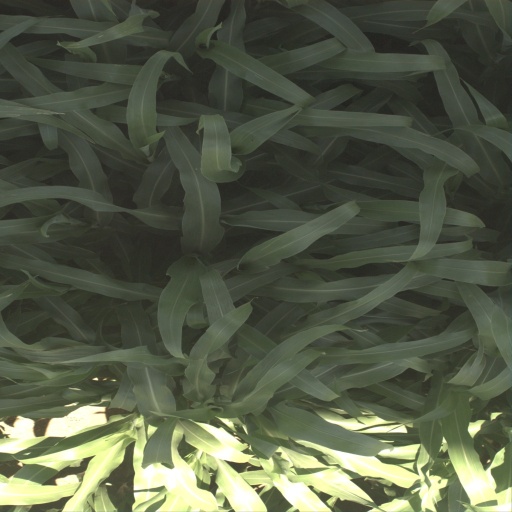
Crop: sorghum